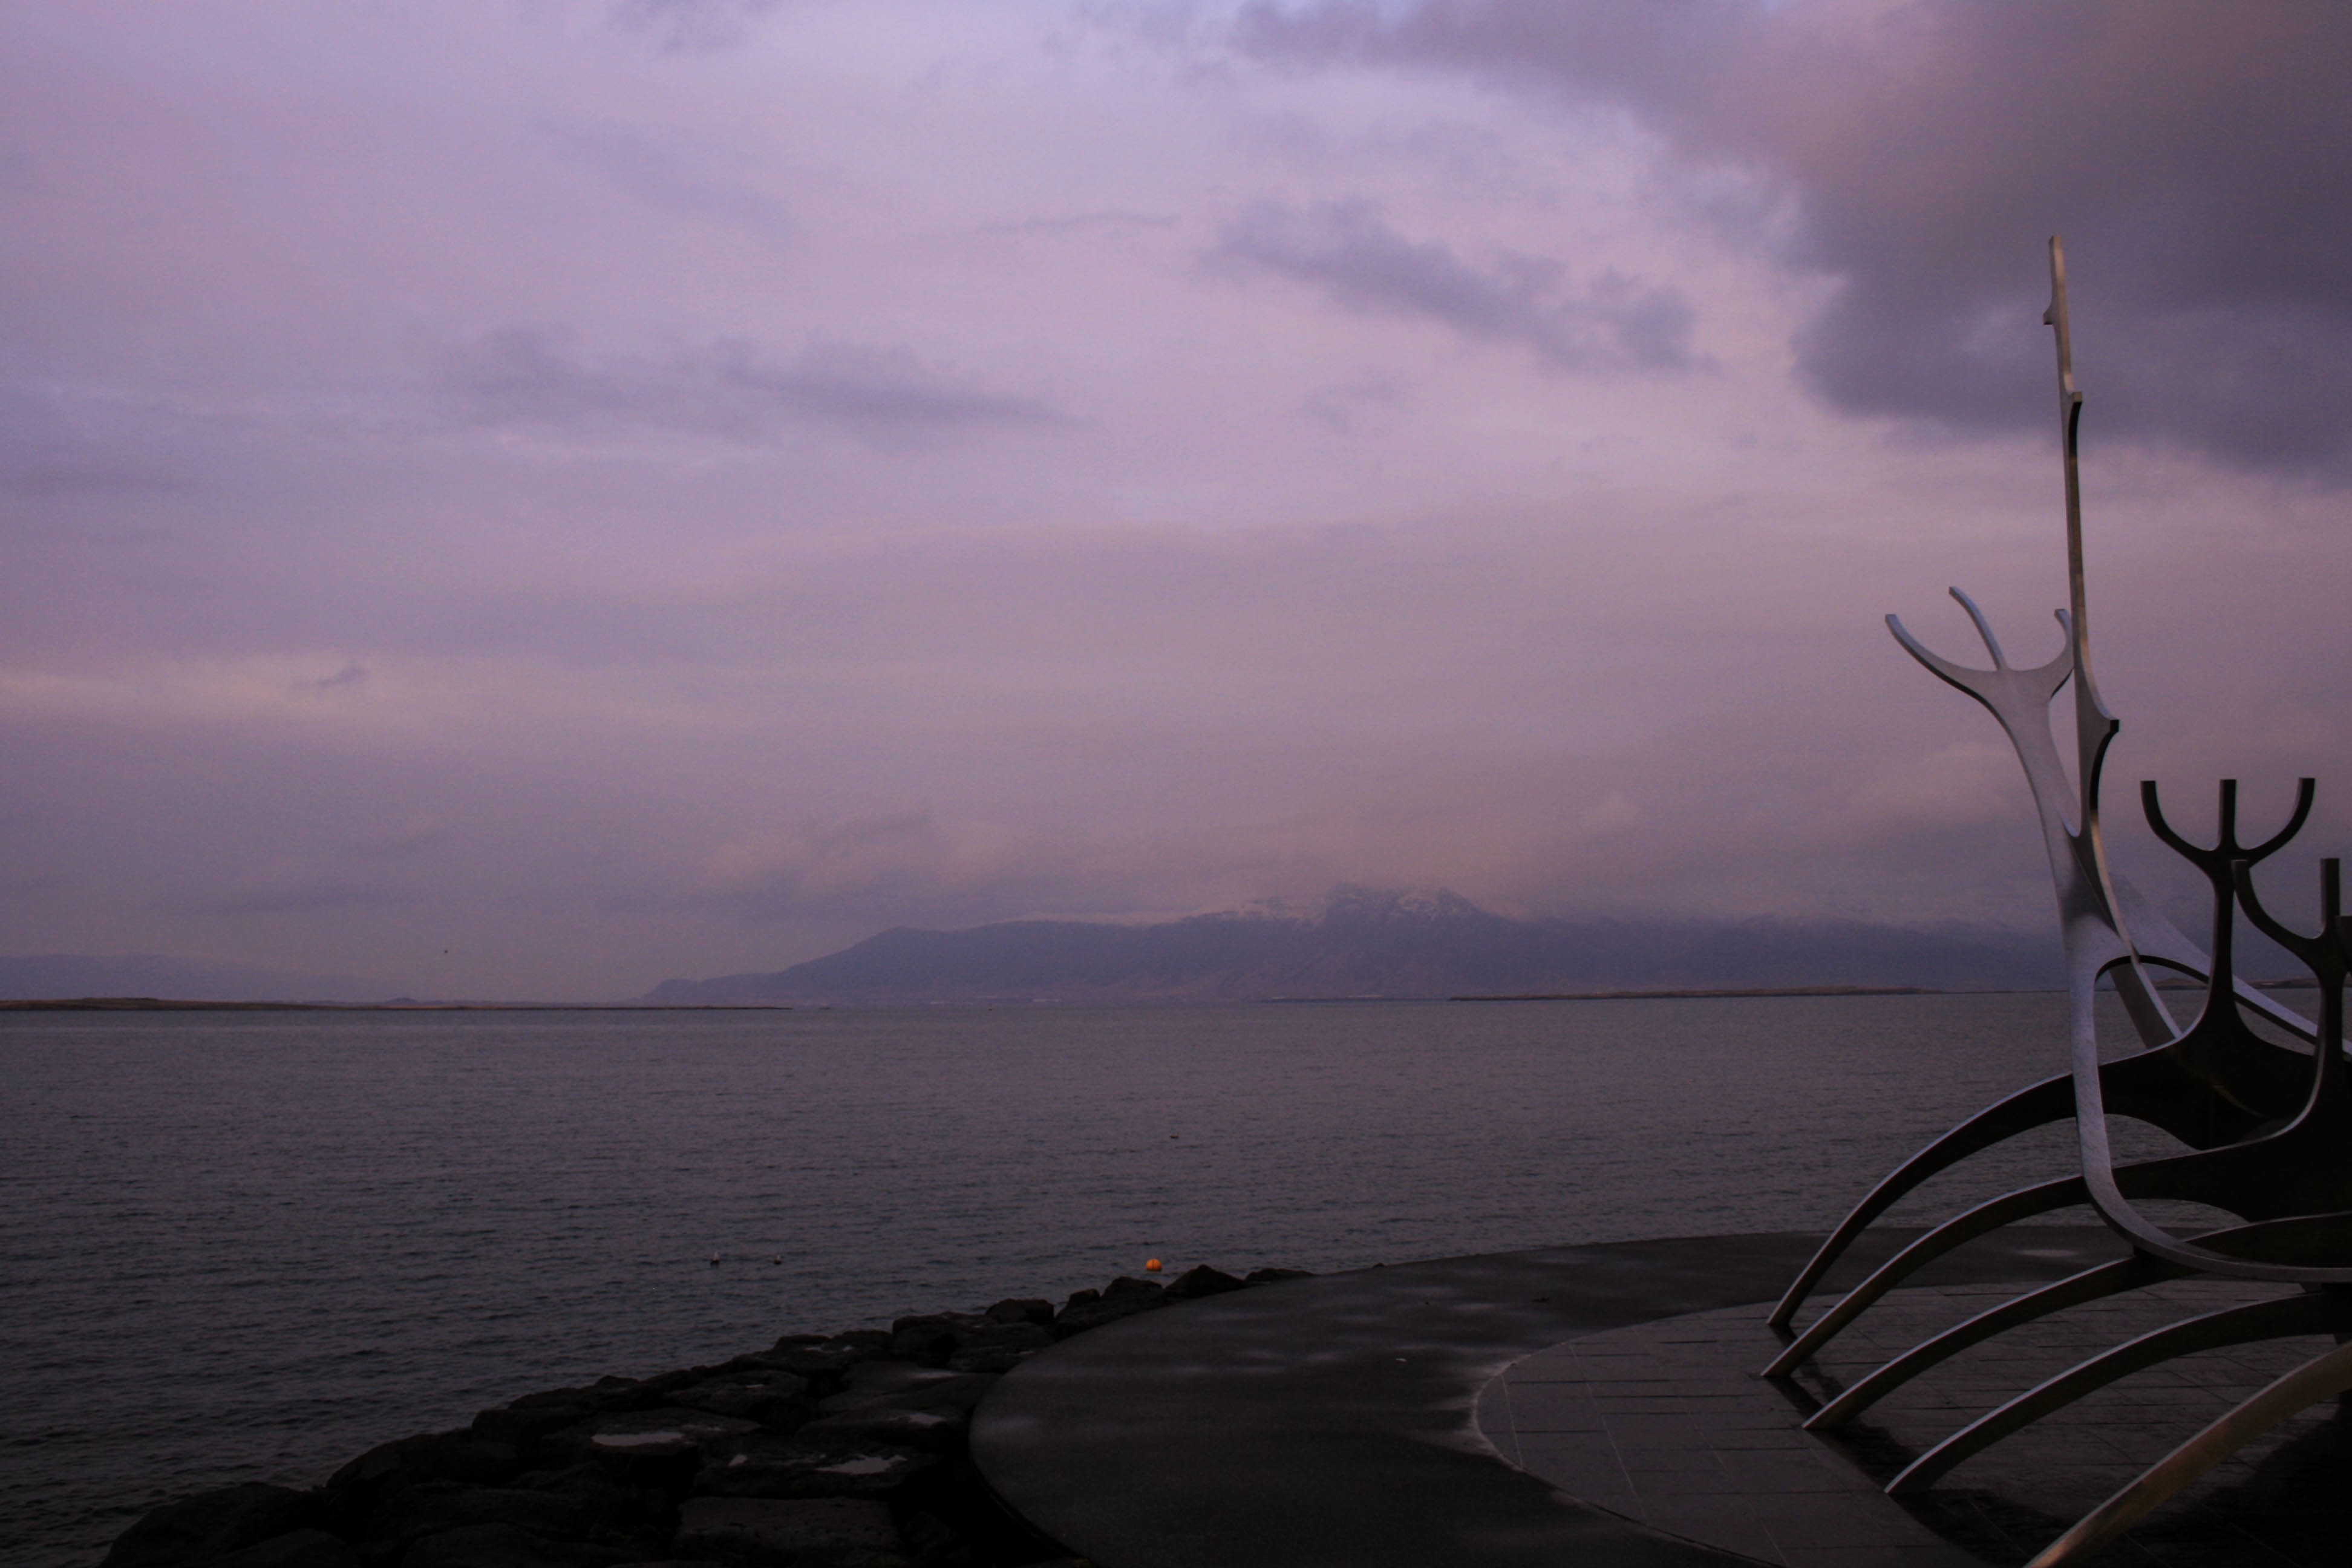
sea, coast, ocean, horizon, cloud, sky, sunrise, sunset, morning, shore, wave, wind, dawn, dusk, evening, vehicle, bay, atmospheric phenomenon